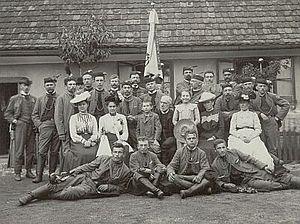
Le Sokol est un mouvement gymnastique nationaliste tchèque fondé le 16 février 1862 par Miroslav Tyrš et Jindřich Fügner. Influencé par la Grèce antique et le Turnverein allemand, ce mouvement mêlant activités sportives et culturelles avec le patriotisme est indissociable de la renaissance nationale tchèque de la fin du XIXᵉ siècle et, plus généralement, de la montée du sentiment national slave. Il est étroitement lié à la fondation de l'État tchécoslovaque et à ses destinées.